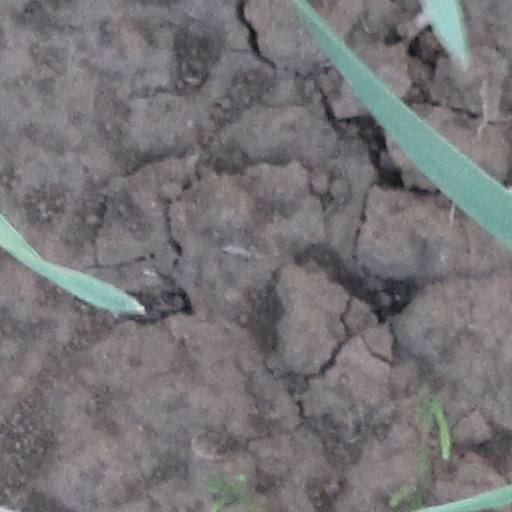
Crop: wheat